Watermät

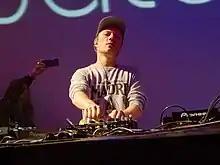

Laurent Arriau, known by his stage name Watermät, is a French DJ, musician and record producer, based in Soorts-Hossegor. His 2014 single "Bullit" appeared on the charts in Belgium, France, the Netherlands, Australia and the UK.